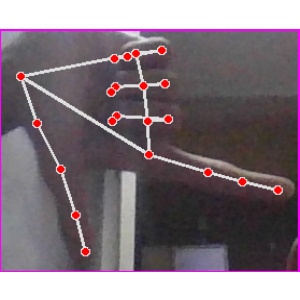
अक्षर: ख